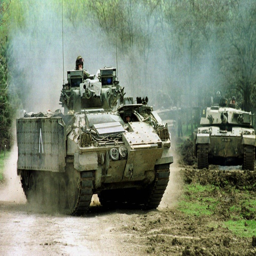
you can be a member ... from your computer